Herman Coors House

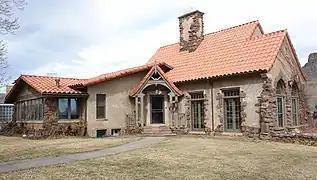
Herman Coors House

The Herman Coors House, in Golden, Colorado, was the home of Herman Frederick Coors (1890-1967). It was originally built as a modest bungalow in 1915 by Elmer Johnson, who in 1934 built the brewhouse of the Coors Brewery. In 1917 the house was purchased by Coors, third son of Adolph Coors, who hired architect Jacques Benedict to transform it into a Tudor Revival style home, with a wooden arch front door canopy and stone terracing. Coors was the manager of the Coors Porcelain Company, and in 1921 moved to Inglewood, California where he established the H.F. Coors China Company to manufacture porcelain dishware. The house was then purchased by banker Edward A. Phinney, who owned the Rubey National Bank in Golden. He built a companion cottage and barn behind the house in 1928. His fortunes took a downturn during the Bank Holiday of the Great Depression, when he lost much of his fortune. Since then the home has remained well preserved.